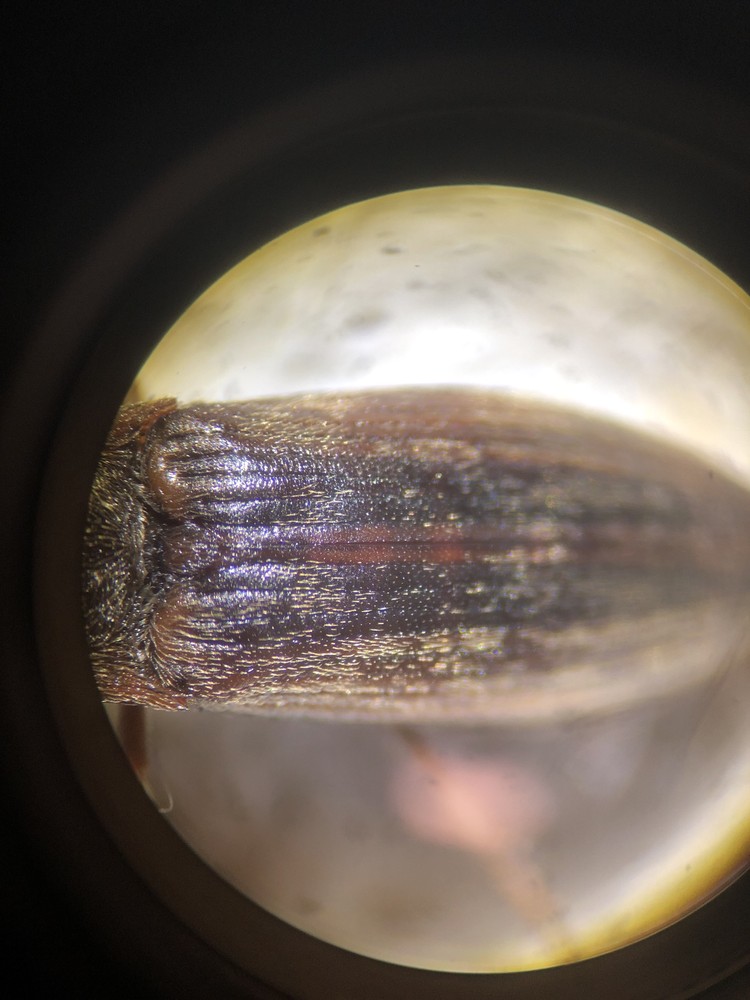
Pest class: clickbeetles_wireworms